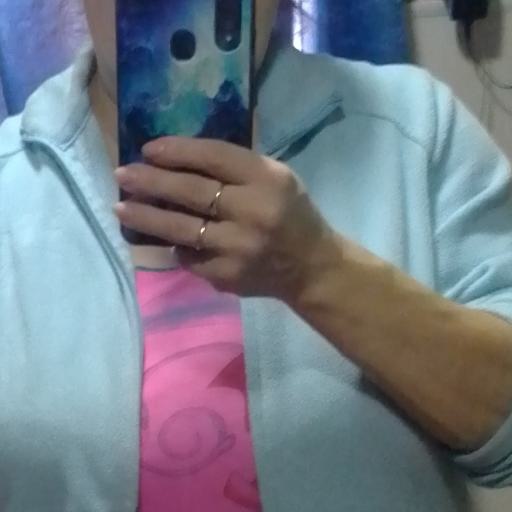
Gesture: no_gesture